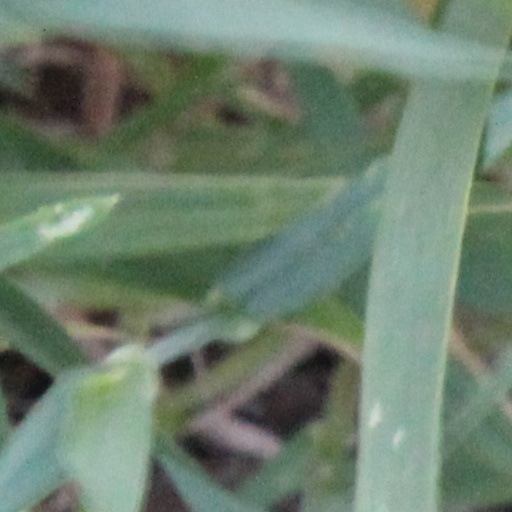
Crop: wheat